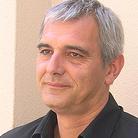
Age: 45